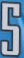
Number: 5